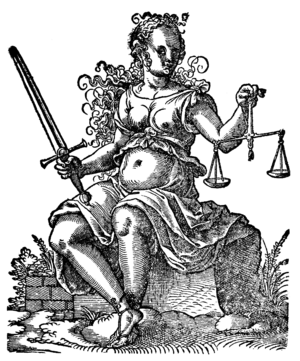
L'iconographie est l'ensemble des représentations d'un même sujet ou autour d'un même thème dans les œuvres appartenant aux arts visuels. L'iconographie est aussi une branche de l'histoire de l'art qui étudie l'identification, la description et l'interprétation du contenu des images : les sujets représentés, les compositions et les détails particuliers utilisés pour le faire, et d'autres éléments qui sont distincts du style artistique.
Une vertu catholique est l'une des sept vertus codifiées dans la théologie scolastique chrétienne depuis le Moyen Âge. Elles sont au nombre de sept et comprennent trois vertus théologales et quatre vertus cardinales. On les retrouve également dans le judaïsme hellénisé et chez les Pères de l'Église.